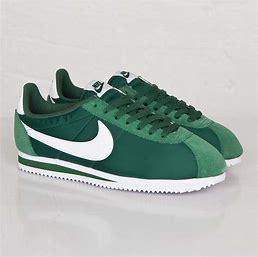
Brand: Nike
Model: Classic Cortez Nylon